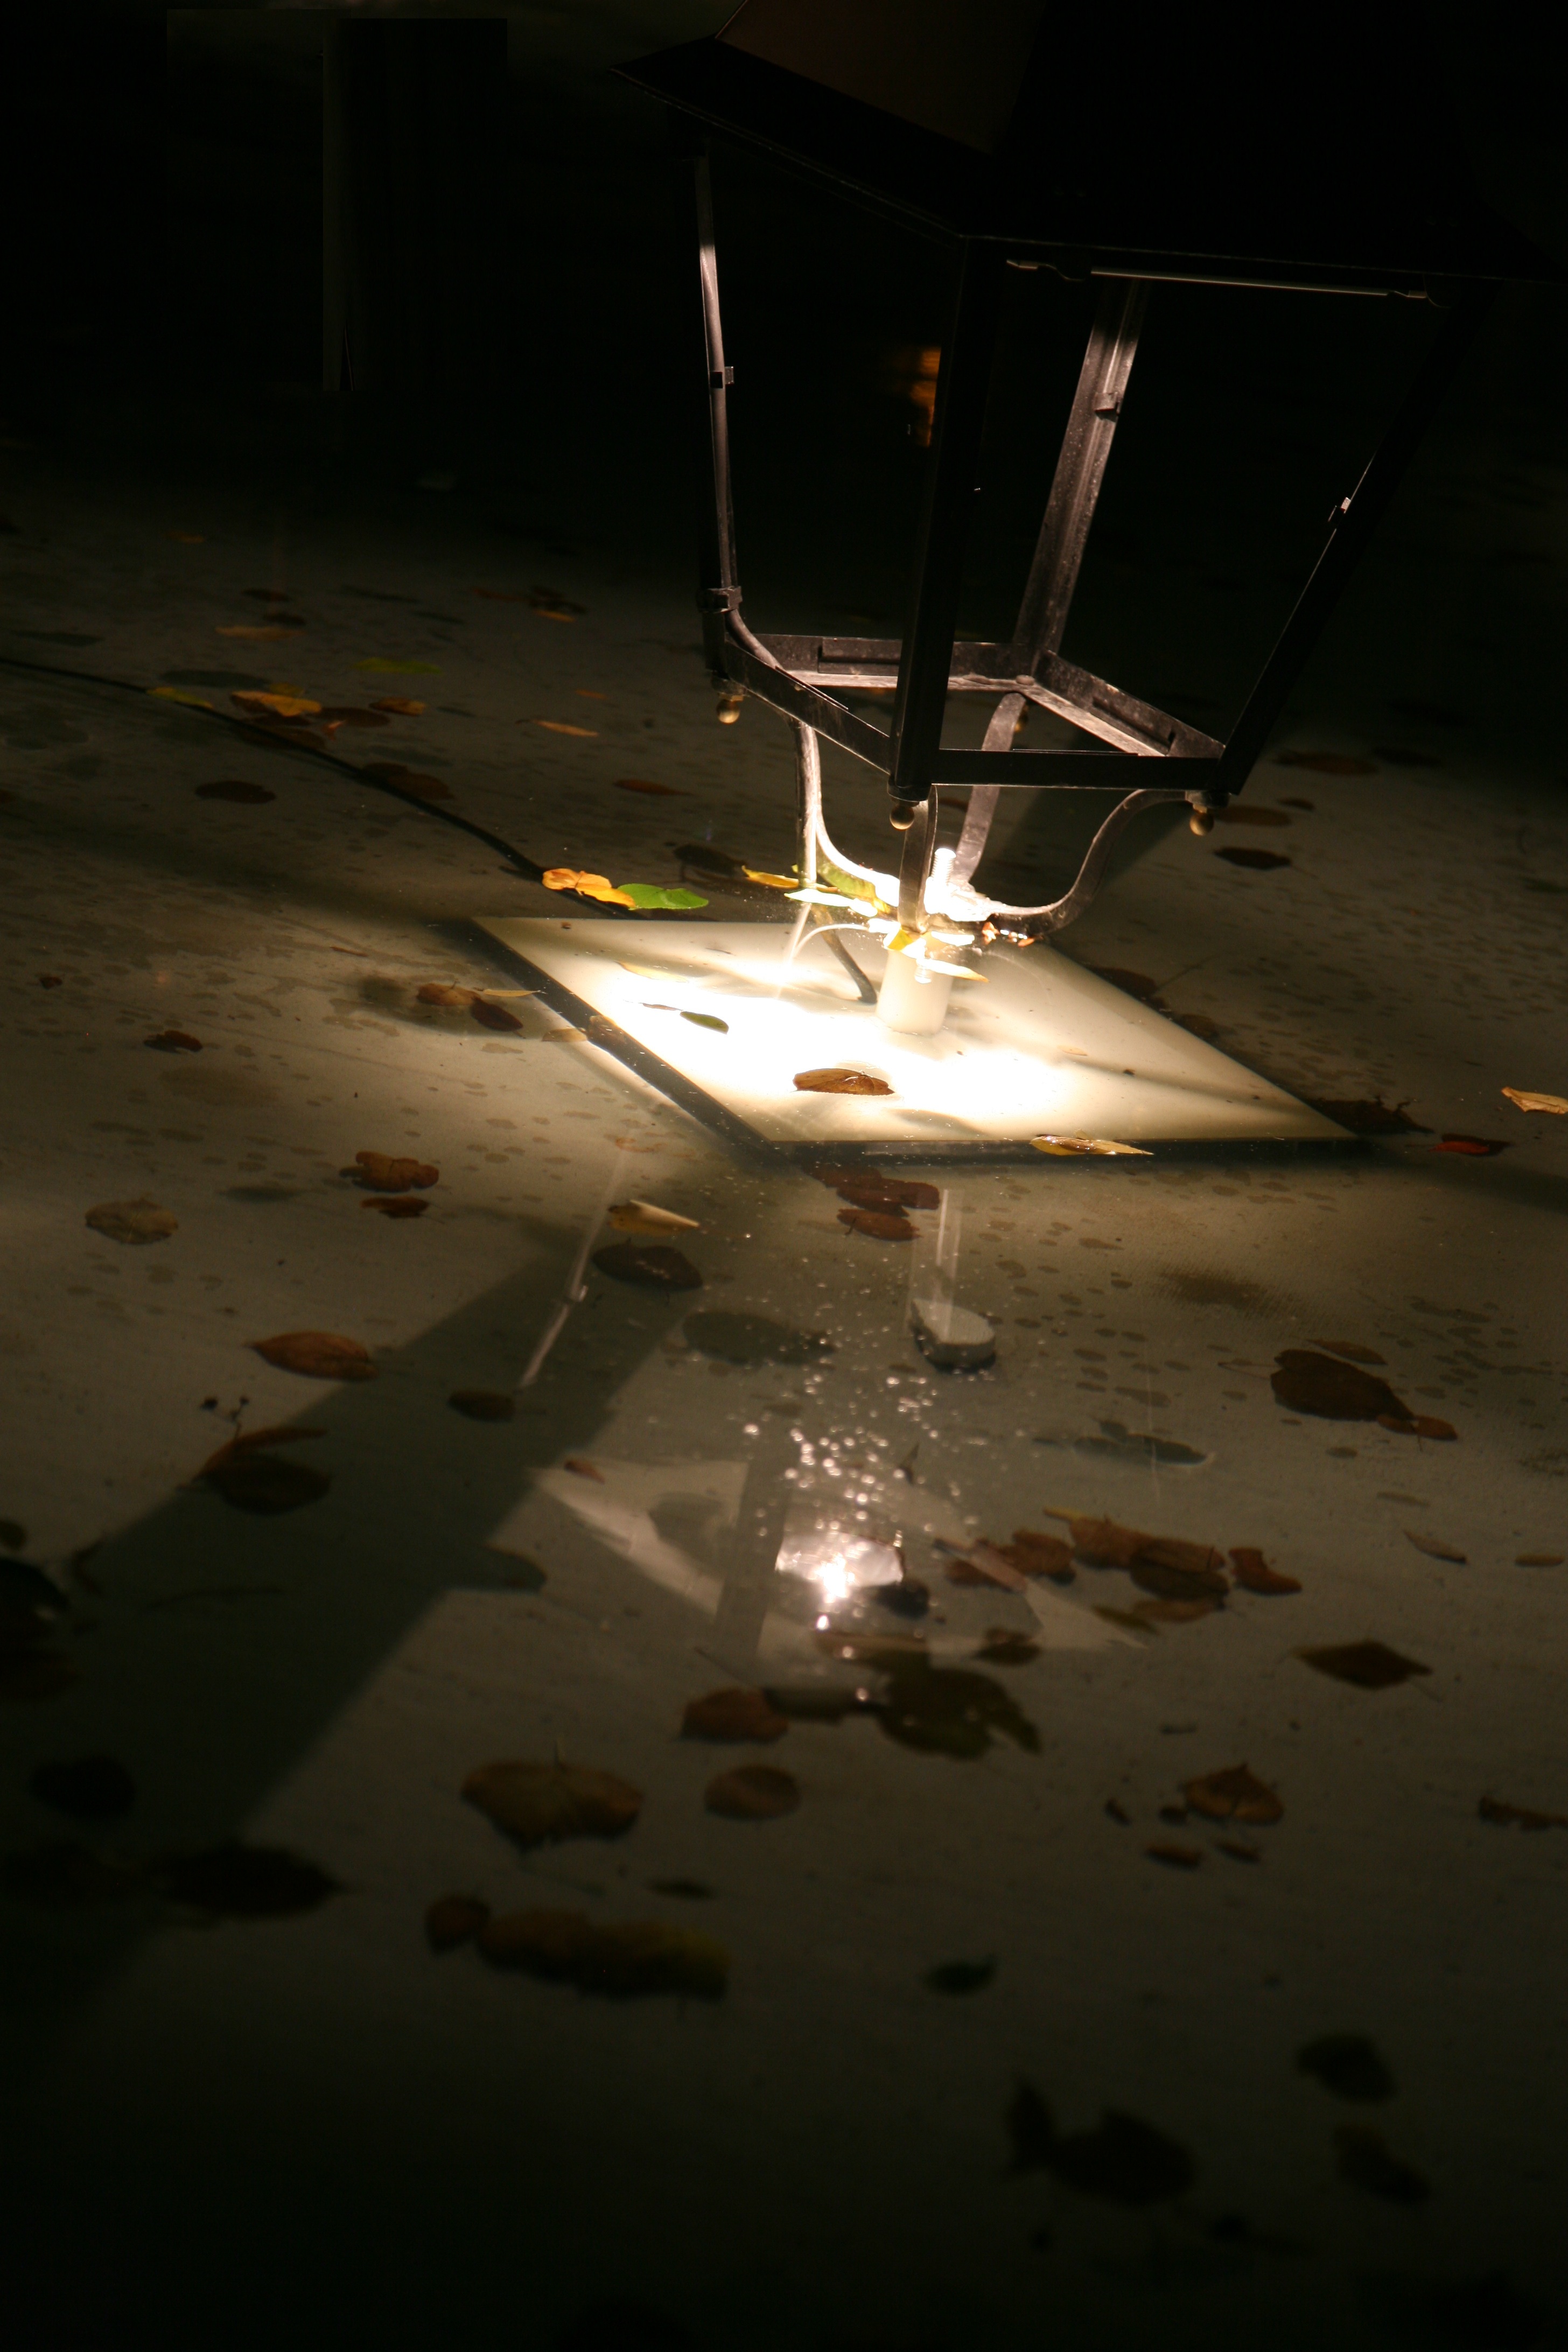
light, night, sunlight, paris, france, reflection, color, park, darkness, lighting, art, parc, 5d, installation, parque, citroen, shape, contemporaryart, parigi, belleville, artcontemporain, nuitblanche, parijs, whitenight, pary, nuitblanche2010, parcdebelleville, hedendaagsekunst, monreposauxtuileries, kastellvanversailles, zeitgen ssischekunst, artecontempor neo, claudel v que, tubecitro n